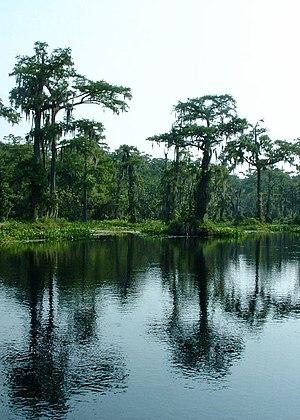
Les Wakulla Springs se situent à 23 km au sud de Tallahassee en Floride aux États-Unis.
La géographie des États-Unis consiste en l'étude du territoire des États-Unis, pays d'Amérique du Nord s'étendant de l'océan Pacifique à l'ouest à l'océan Atlantique à l'est sur une superficie de 9 600 000 km², ce qui en fait le quatrième pays le plus vaste sur Terre. Il est bordé au nord par le Canada et au sud par le Mexique.
Cet article concerne les différents types de climat aux États-Unis.